Electravia Electro Trike

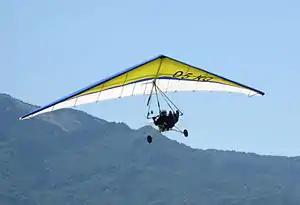

The Electravia Electro Trike is a French electric ultralight trike, produced by Electravia of Alpes de Haute Provence. The aircraft is supplied as a complete ready-to-fly-aircraft.